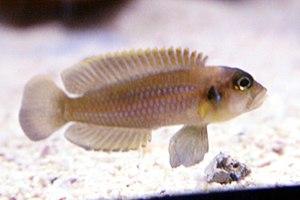
Neolamprologus ocellatus est une espèce de poisson appartenant à la famille des Cichlidae.